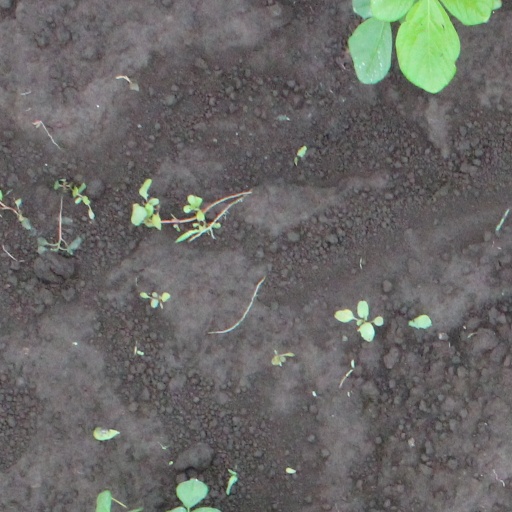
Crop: soybean